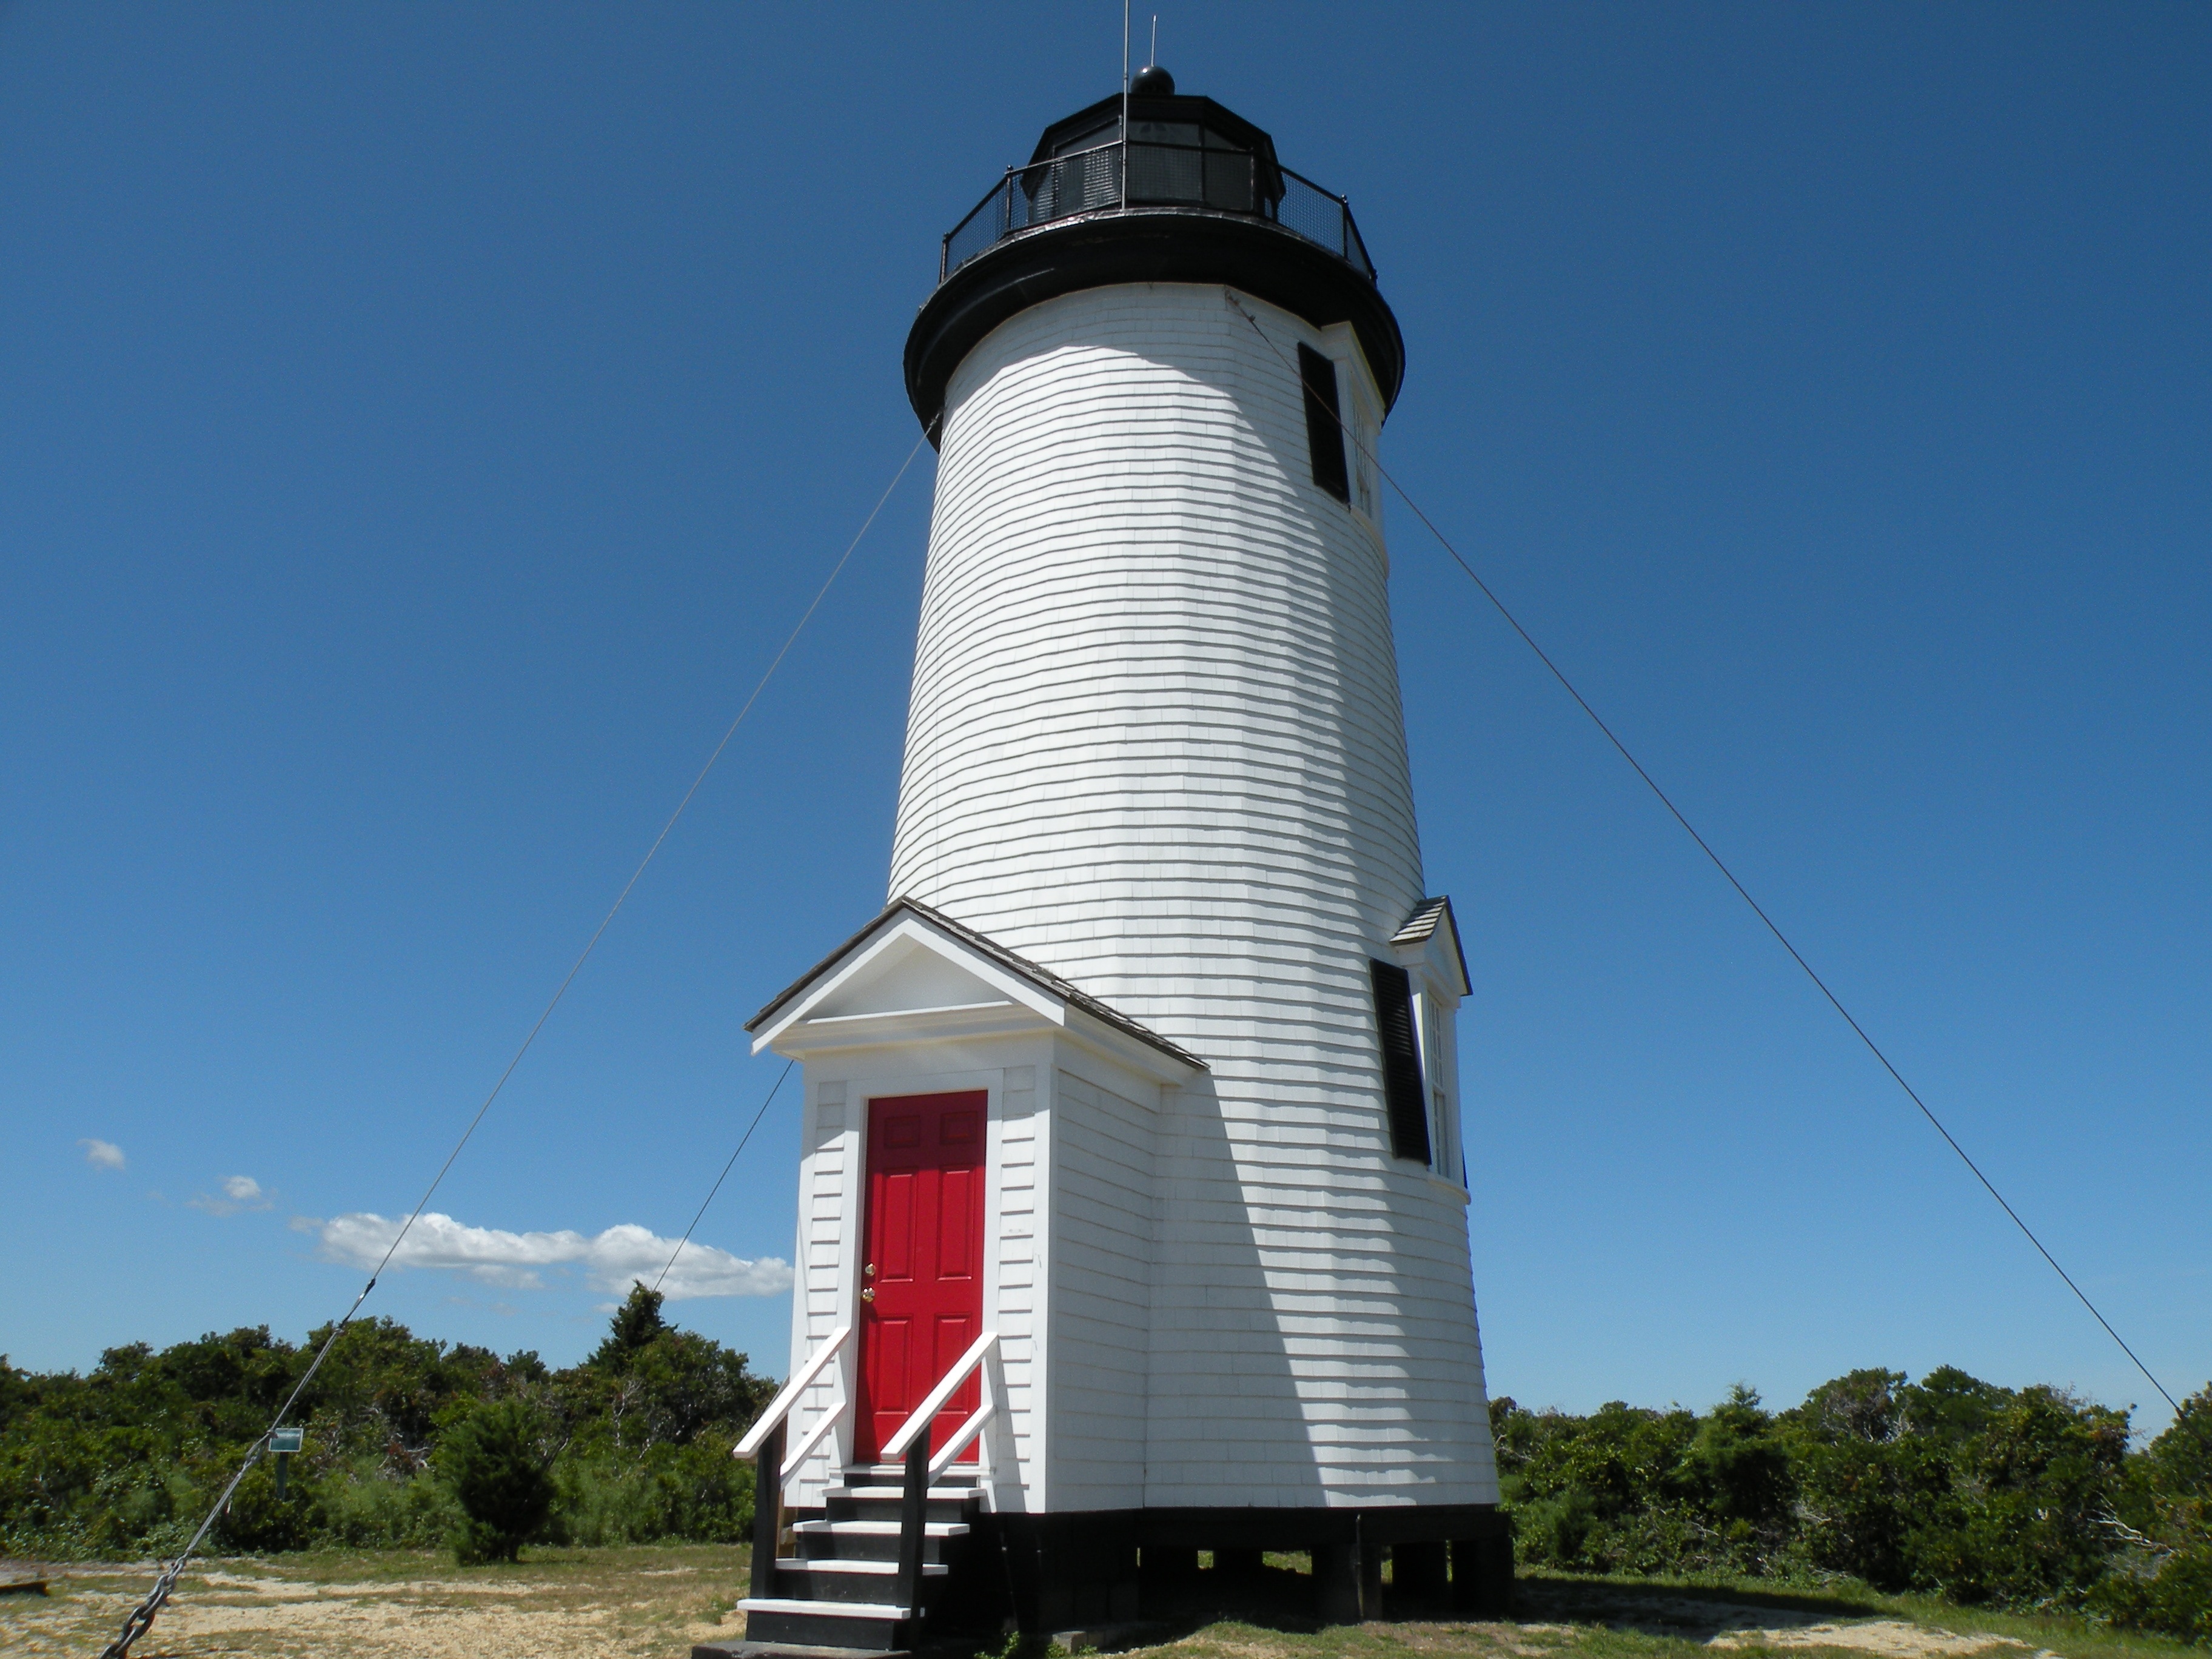
lighthouse, tower, light house, water tower, silo, massachusetts, observation tower, cape cod, marthas vineyard